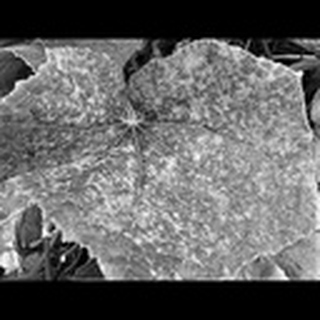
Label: cotton_powdery_mildew